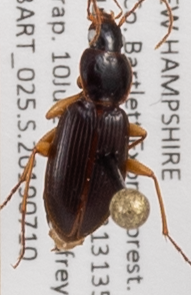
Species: Synuchus impunctatus
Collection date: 2019-07-10
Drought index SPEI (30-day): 0.334
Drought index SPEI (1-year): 1.28
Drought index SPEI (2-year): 0.664